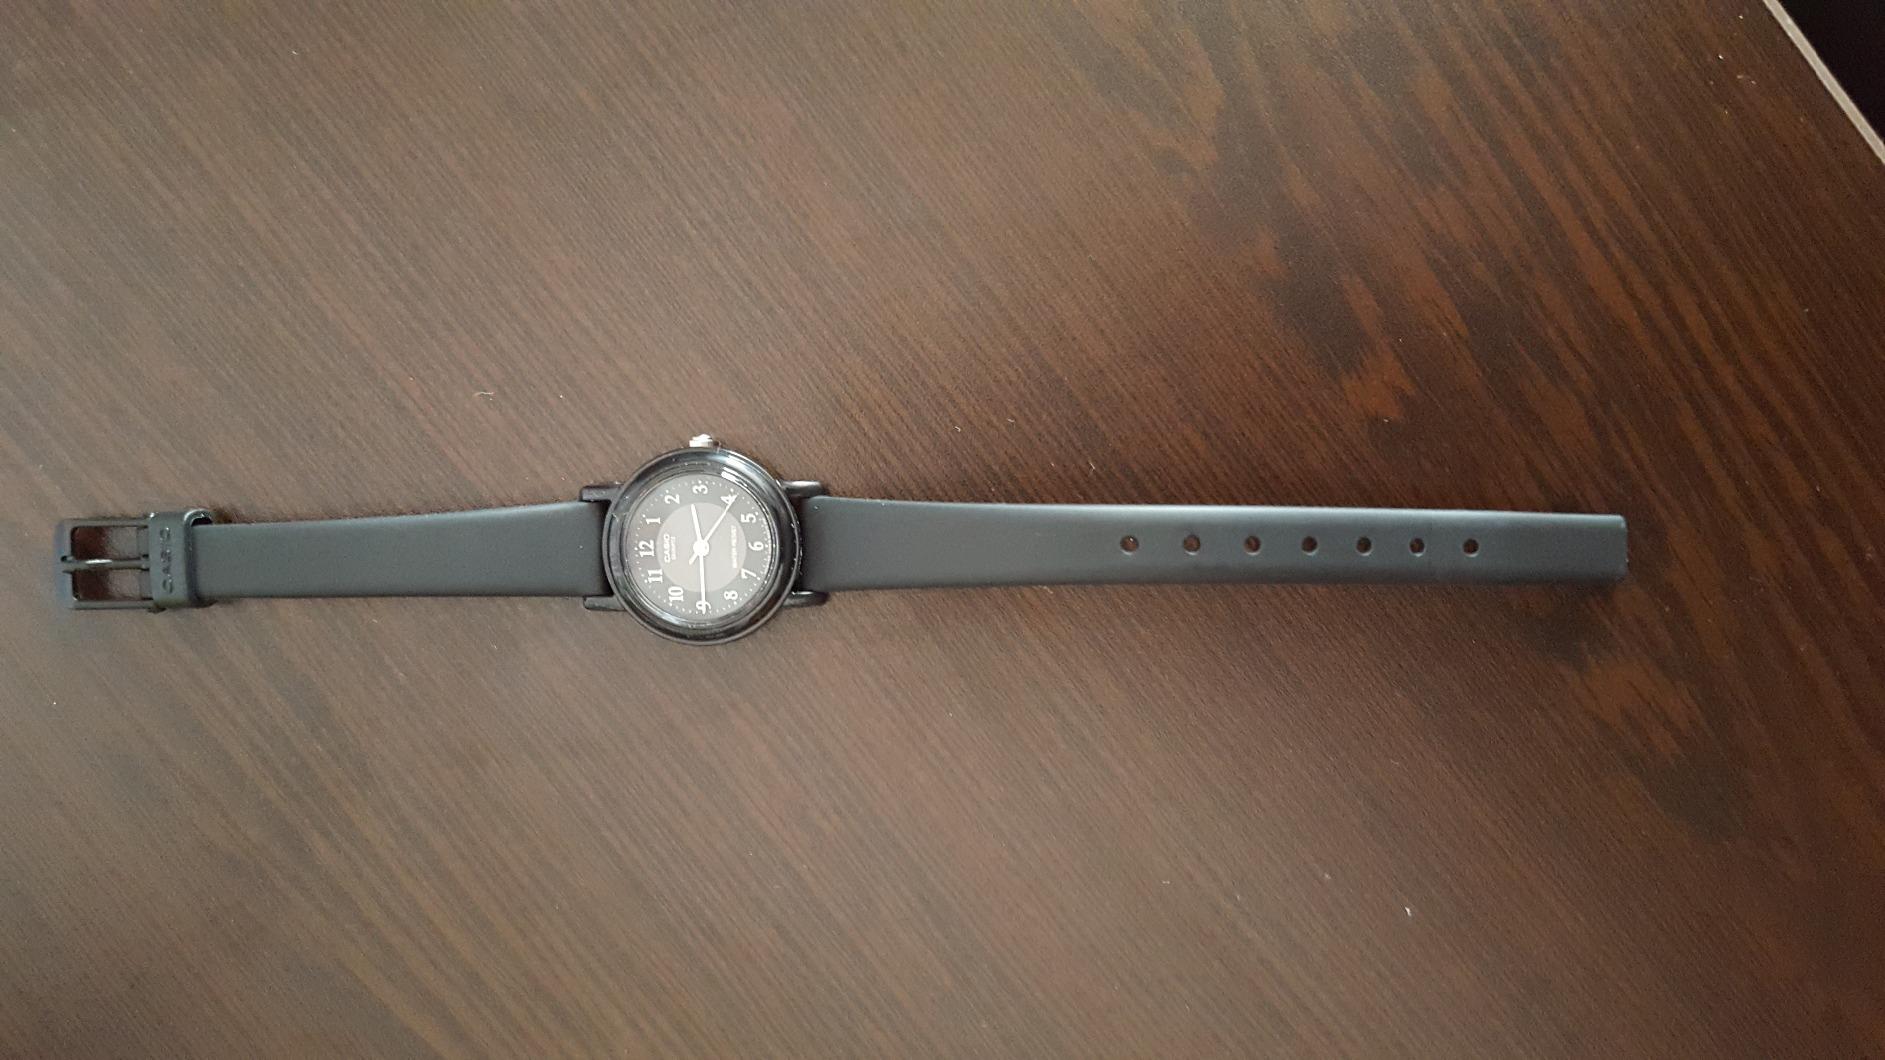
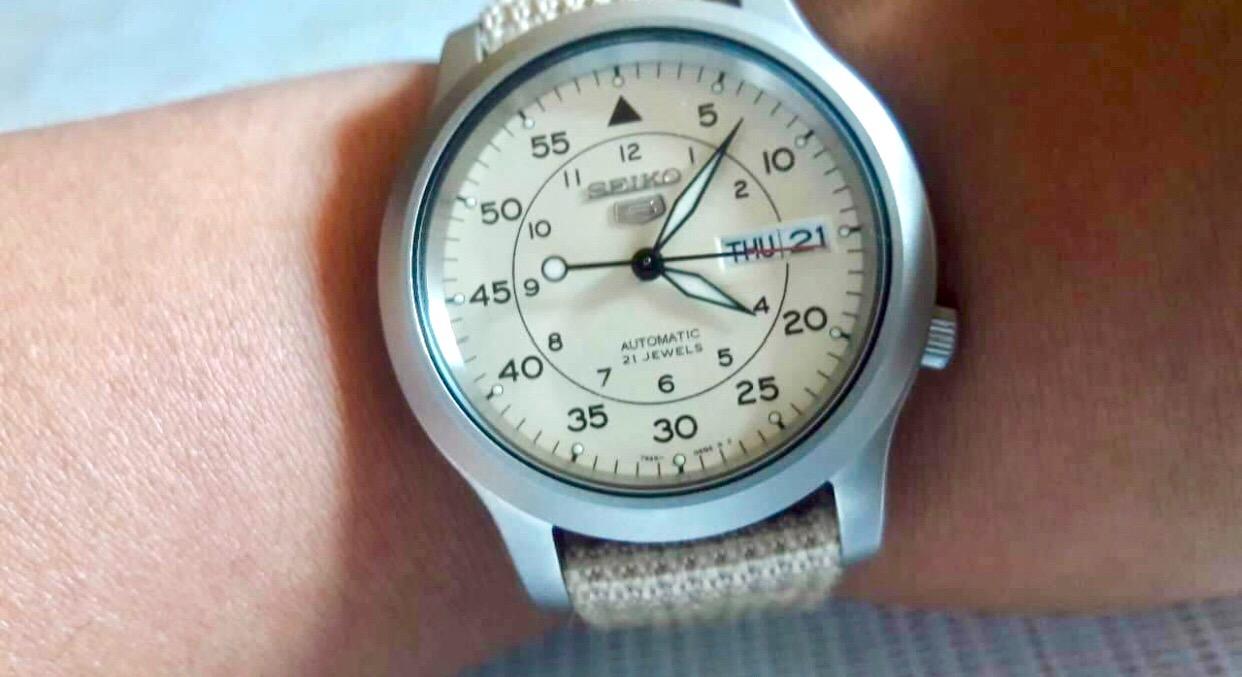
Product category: accessories_watch
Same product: no